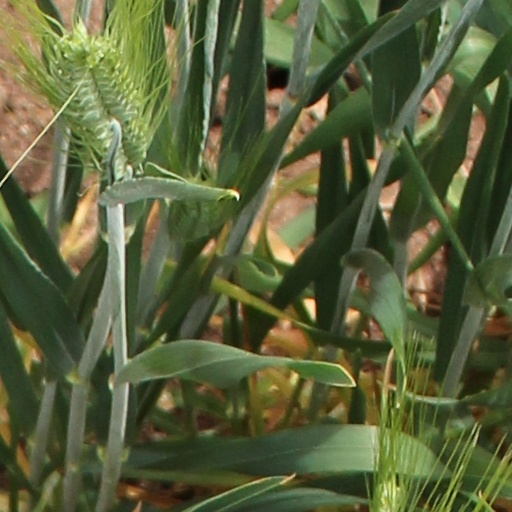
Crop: wheat